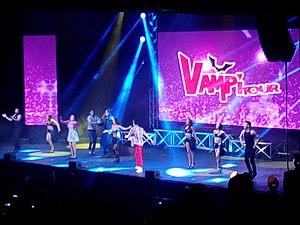
Spectacle du Vampitour au Liberté à Rennes, le 22 octobre 2016
Greeicy Rendón, née le 30 octobre 1992 à Cali, en Colombie, est une actrice, chanteuse et danseuse colombienne.